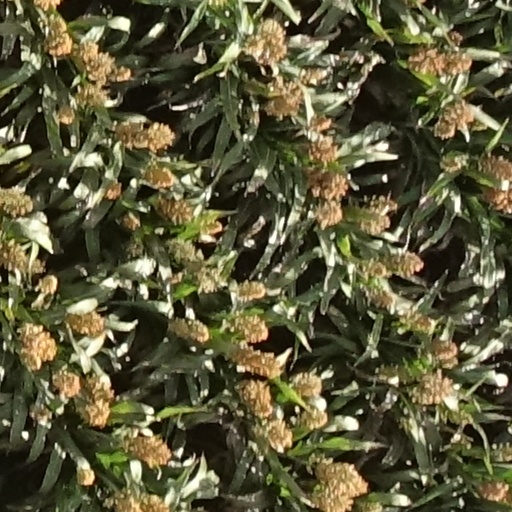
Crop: sorghum